Wedding of Rainier III, Prince of Monaco, and Grace Kelly

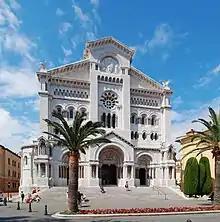
The religious wedding was held at Saint Nicholas Cathedral

In April 1955, Kelly was sent by Paramount Studios to promote "The Country Girl" at the Cannes Film Festival. While on a train to the French Riviera, fellow passenger Olivia de Havilland relayed an offer from her then-husband, Pierre Galante, to escort Kelly to a meeting with the Prince, accompanied by the editor-in-chief of "Paris Match", Gaston Bonheur. Initially, she declined, requiring permission of the studio which was sponsoring her trip. A photo session was eventually scheduled at the Prince's Palace of Monaco on May 6, 1955. Due to a power shutoff as a result of a workers' strike in Cannes, Kelly styled herself in a no-iron, wrinkle-free floral McCall's dress pattern, with her still-wet hair in an updo with flowers. Further complications included Kelly's escorting party being involved in a minor car accident, delaying their arrival. Their meeting was photographed at the Palace, with Rainier and Kelly subsequently taking a tour of the residence, which included the private zoo that belonged to the Princely Family. The future couple met once more at a cocktail party in Cannes. She later described the prince as "charming". Kelly was dating French actor Jean-Pierre Aumont at the time of their meeting.